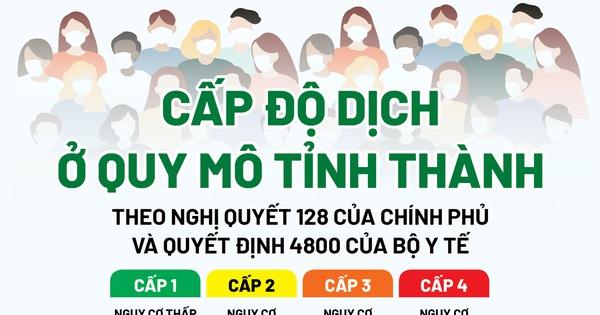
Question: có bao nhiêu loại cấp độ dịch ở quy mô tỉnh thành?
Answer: có bốn loại cấp độ dịch ở quy mô tỉnh thành